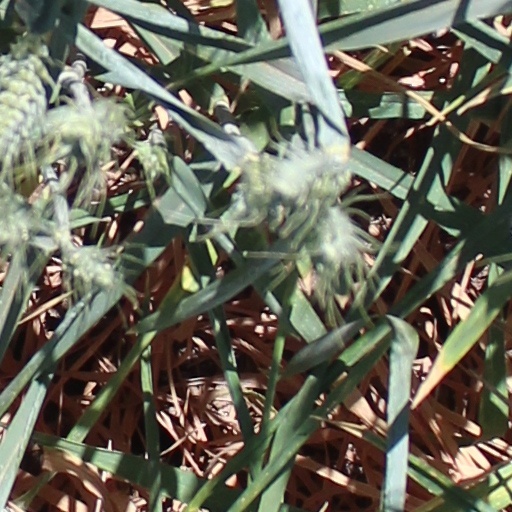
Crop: wheat